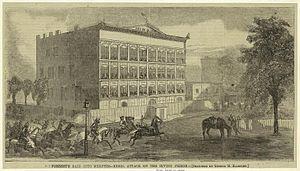
La seconde bataille de Memphis est une bataille de la guerre de Sécession, survenue le 21 août 1864, dans le comté de Shelby, Tennessee.